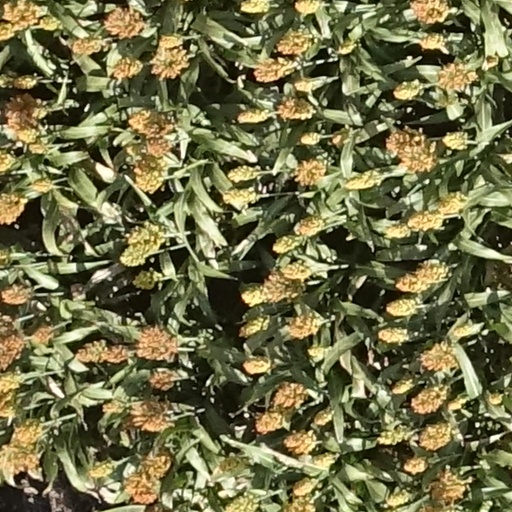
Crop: sorghum